Sakaimatsu Station

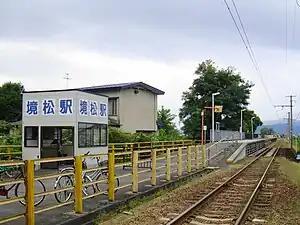
Sakaimatsu Station in September 2010

is a railway station on the Kōnan Railway Kōnan Line in the city of Kuroishi, Aomori, Japan, operated by the private railway operator Konan Railway.